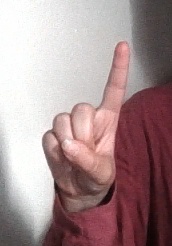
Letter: bb